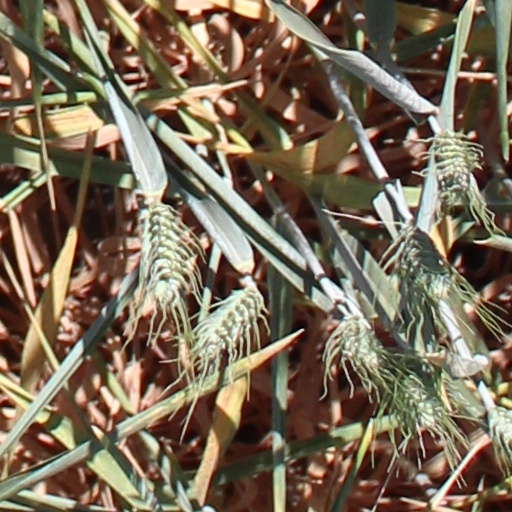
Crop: wheat